History of American football

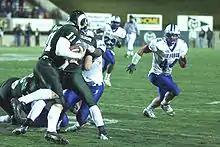
A college football game between Colorado State University and the Air Force Academy

As it grew beyond its regional affiliations in the 1930s, college football garnered increased national attention. Four new bowl games were created: the Orange Bowl, Sugar Bowl, the Sun Bowl in 1935, and the Cotton Bowl in 1937. In lieu of an actual national championship, these bowl games, along with the earlier Rose Bowl, provided a way to match up teams from distant regions of the country that did not otherwise play. In 1936, the Associated Press began its weekly poll of prominent sports writers, ranking all of the nation's college football teams. Since there was no national championship game, the final version of the AP poll was used to determine who was crowned the National Champion of college football.